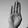
ASL letter: B